Sky position (RA, Dec in degrees): 168.583, 29.986
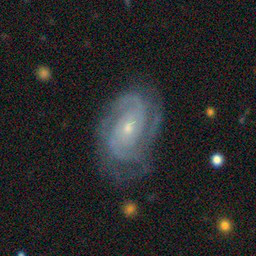
Galaxy morphology: Unbarred Loose Spiral Galaxies